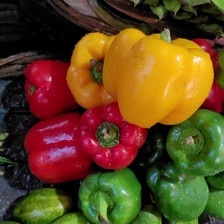
Label: capsicum